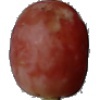
Label: Grape Pink 1